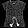
Label: Dress